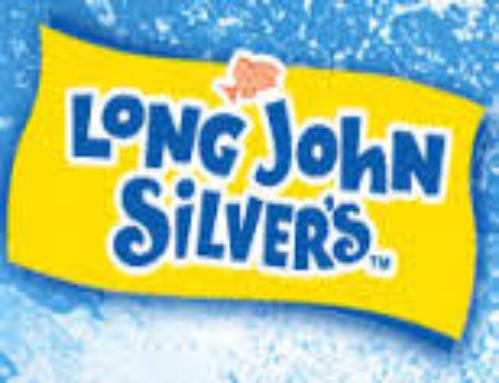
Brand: Long John Silver's
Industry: Food